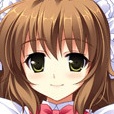
Portrait style: Anime Portrait